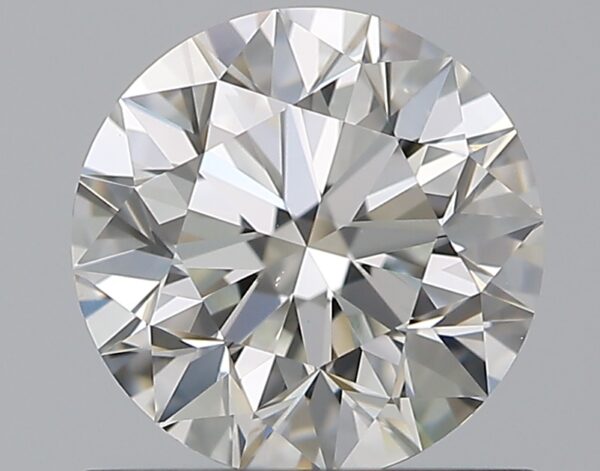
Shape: round
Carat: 0.9
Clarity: VS2
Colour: I
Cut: EX
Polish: EX
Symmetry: EX
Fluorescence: M
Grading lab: GIA
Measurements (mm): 6.09 x 6.13 x 3.87